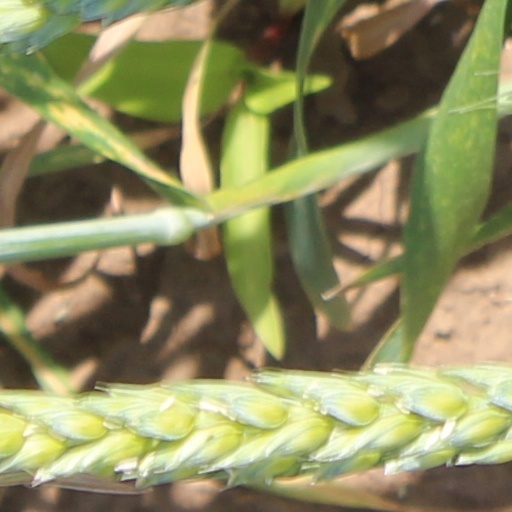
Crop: wheat